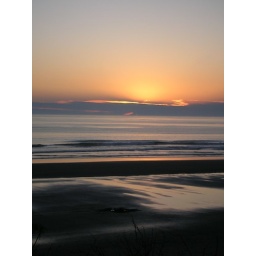
Sunset behind massive cloud front over pacific ocean at South Beach, Olympic National Park, Washington State